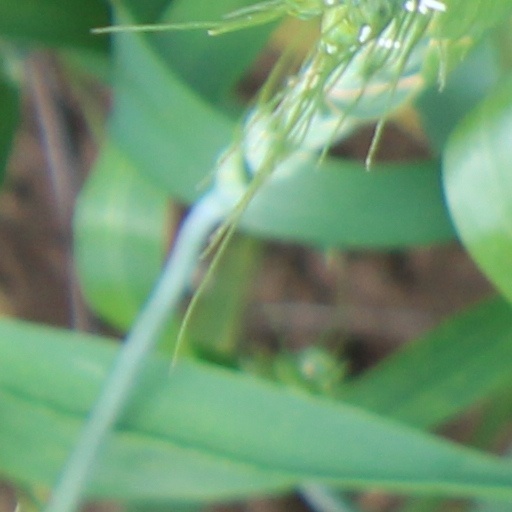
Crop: wheat